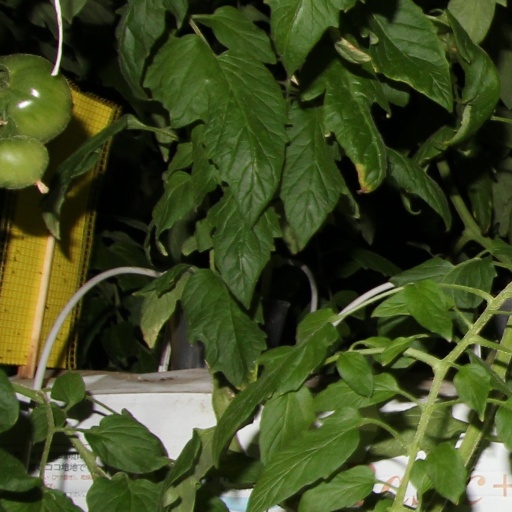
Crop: tomato